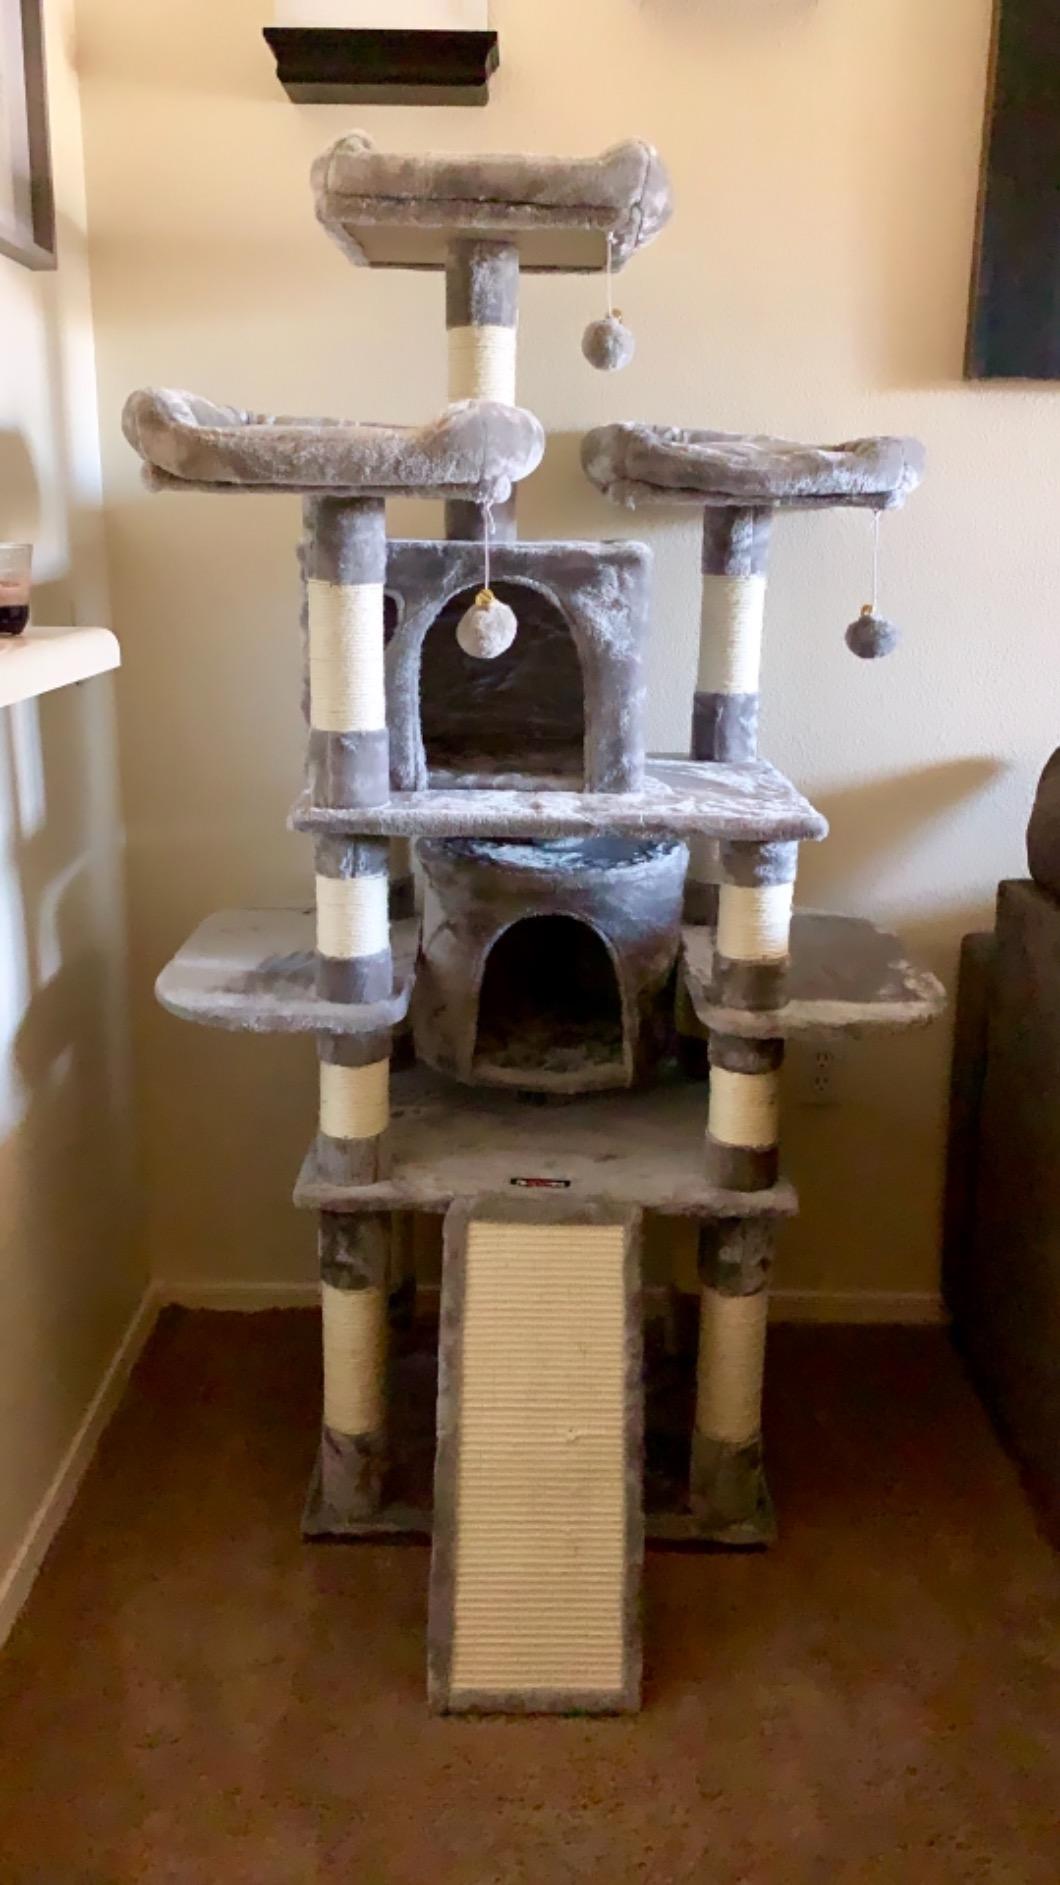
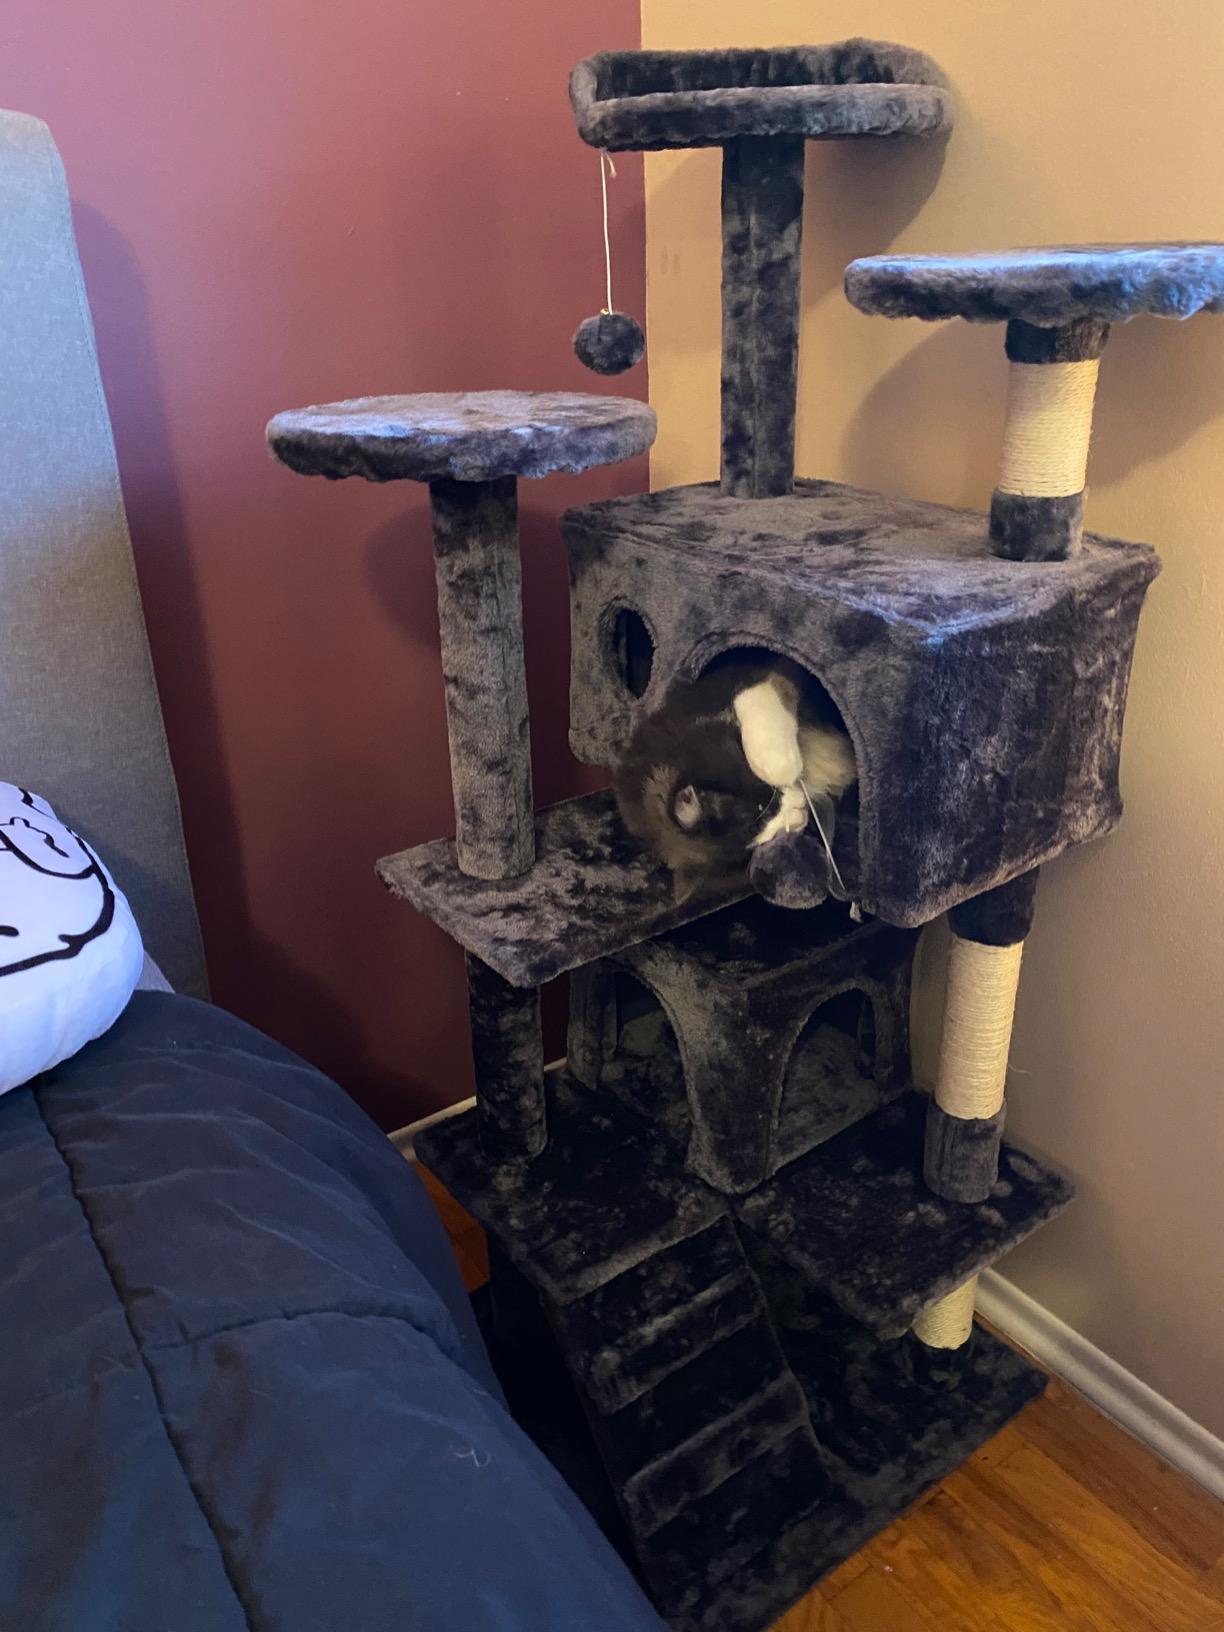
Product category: items_cat tree
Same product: no